Helen Curry

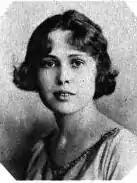
Helen Curry (1920)

Helen Curry was born October 22, 1896, in Chester, Pennsylvania to Thomas A. Curry and Sarah Jeffries both of whom were playwrights. Curry had one brother, pulp fiction writer Tom Curry (1900-1976). In 1916, Curry married author F. R. Buckley.